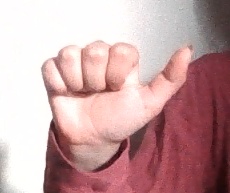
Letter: dhad